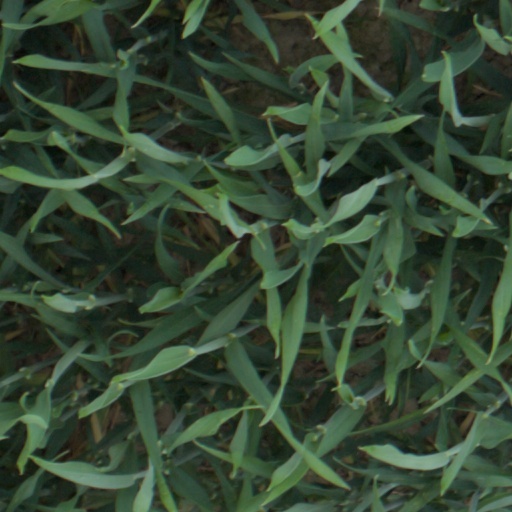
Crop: wheat